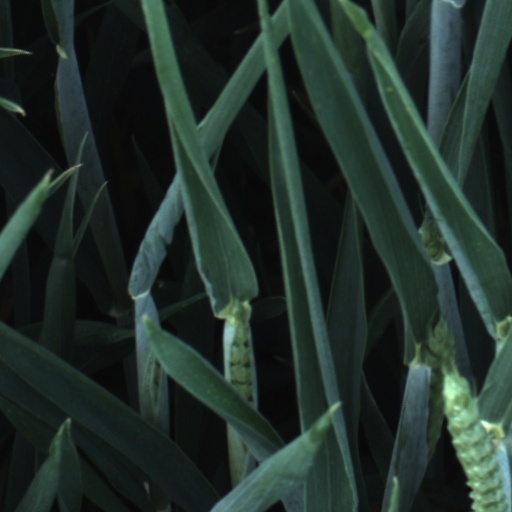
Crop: wheat